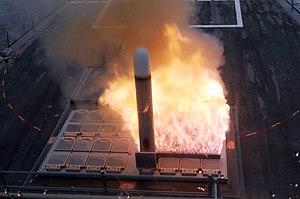
Le Mark 41 Vertical Launching System ou Mk.41 VLS, est un système de conteneurs de lancements verticaux embarqué, procurant une capacité d'engagement rapide contre les menaces ennemies de tous types. La conception de ce système est dérivée des travaux effectués sur le système de combat Aegis.
Un système de lancement vertical est un dispositif de lancement de missiles utilisé originellement à bord de navires ou sous-marins permettant comme son nom l'indique de tirer des missiles à la verticale depuis ceux-ci sans utiliser de rampe de lancement; dans les années 2010, certains sont installés dans des bases à terre. Contrairement aux anciens lanceurs de missiles qui ne peuvent tirer que leur armes dédiées, il dispose de plusieurs blocs permettant d'insérer divers types de missiles pour une plus grande polyvalence.